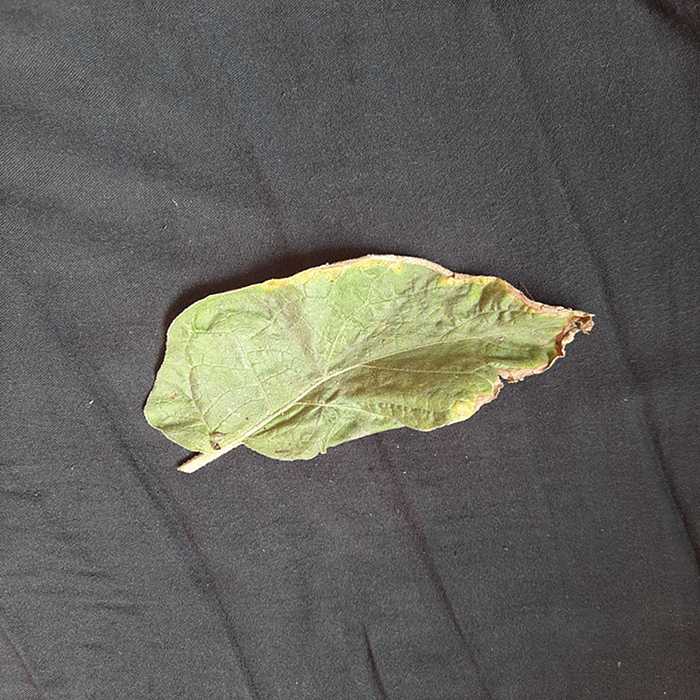
Plant: Eggplant
Label: Eggplant begomovirus